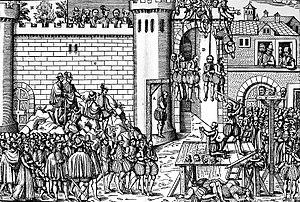
Jean Perrissin est un artiste français, peintre, graveur et architecte. Il est connu notamment pour son rôle dans la réalisation du recueil des Quarante Tableaux, et est l'un des peintres les plus marquants du XVIᵉ siècle avec Jean Maignan.
Jean V de Parthenay-L'Archevêque, ou Larchevêque, sieur de Soubise, né posthume en 1512 et mort au Parc Soubise à Mouchamps en Vendée, le 1ᵉʳ septembre 1566, est un noble français protestant, dernier seigneur des Herbiers et de Mouchamps, issu d'une branche cadette de la famille de Parthenay-l'Archevêque. Sa mère est l'humaniste Michelle de Saubonne ; sa fille et héritière Catherine de Parthenay, dernière du nom épousera en secondes noces en 1575 René II de Rohan.